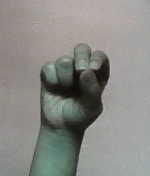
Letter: gaaf